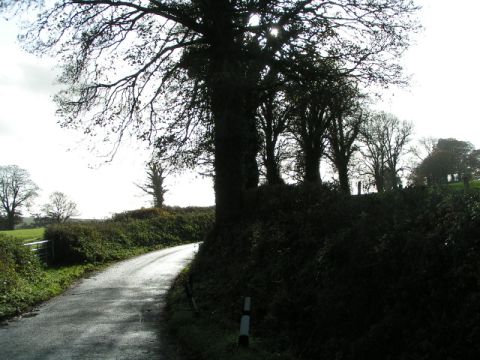
Road surface condition: damp